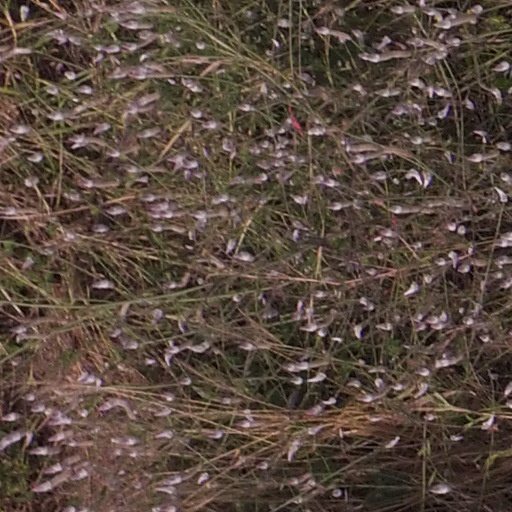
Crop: maize; corn